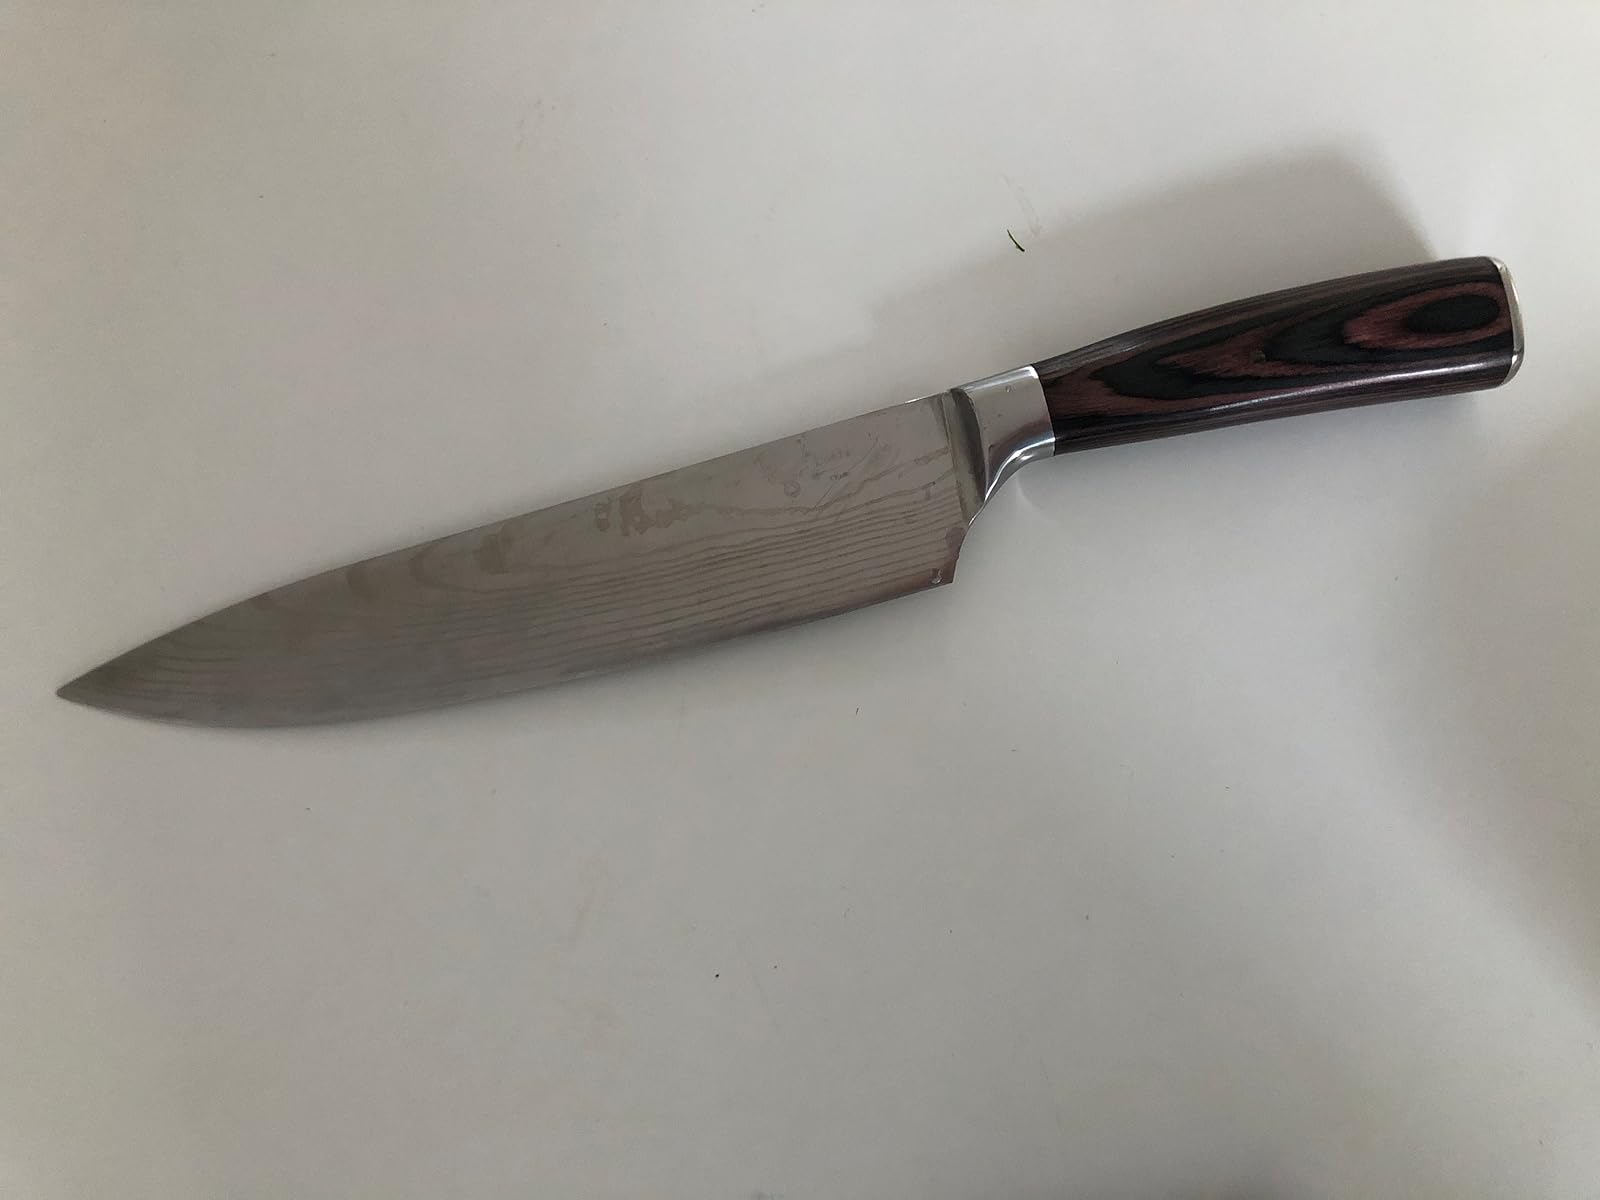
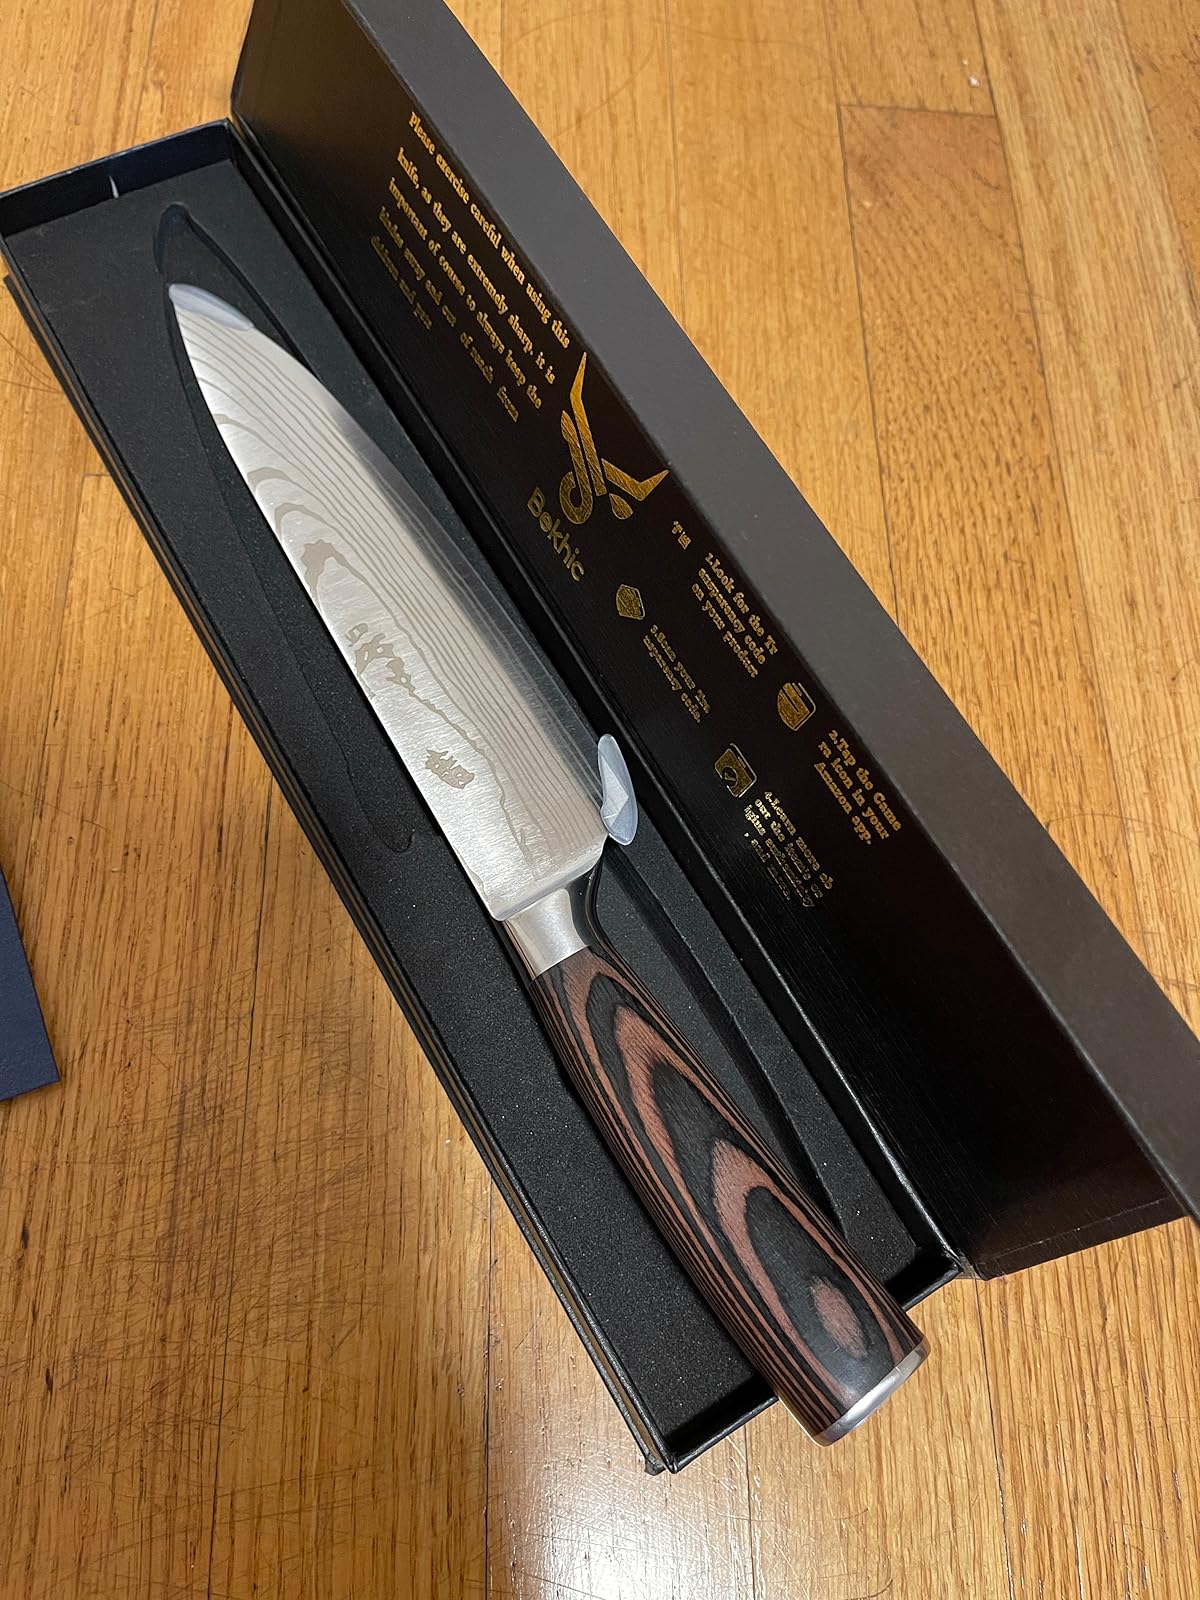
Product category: items_knife
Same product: yes